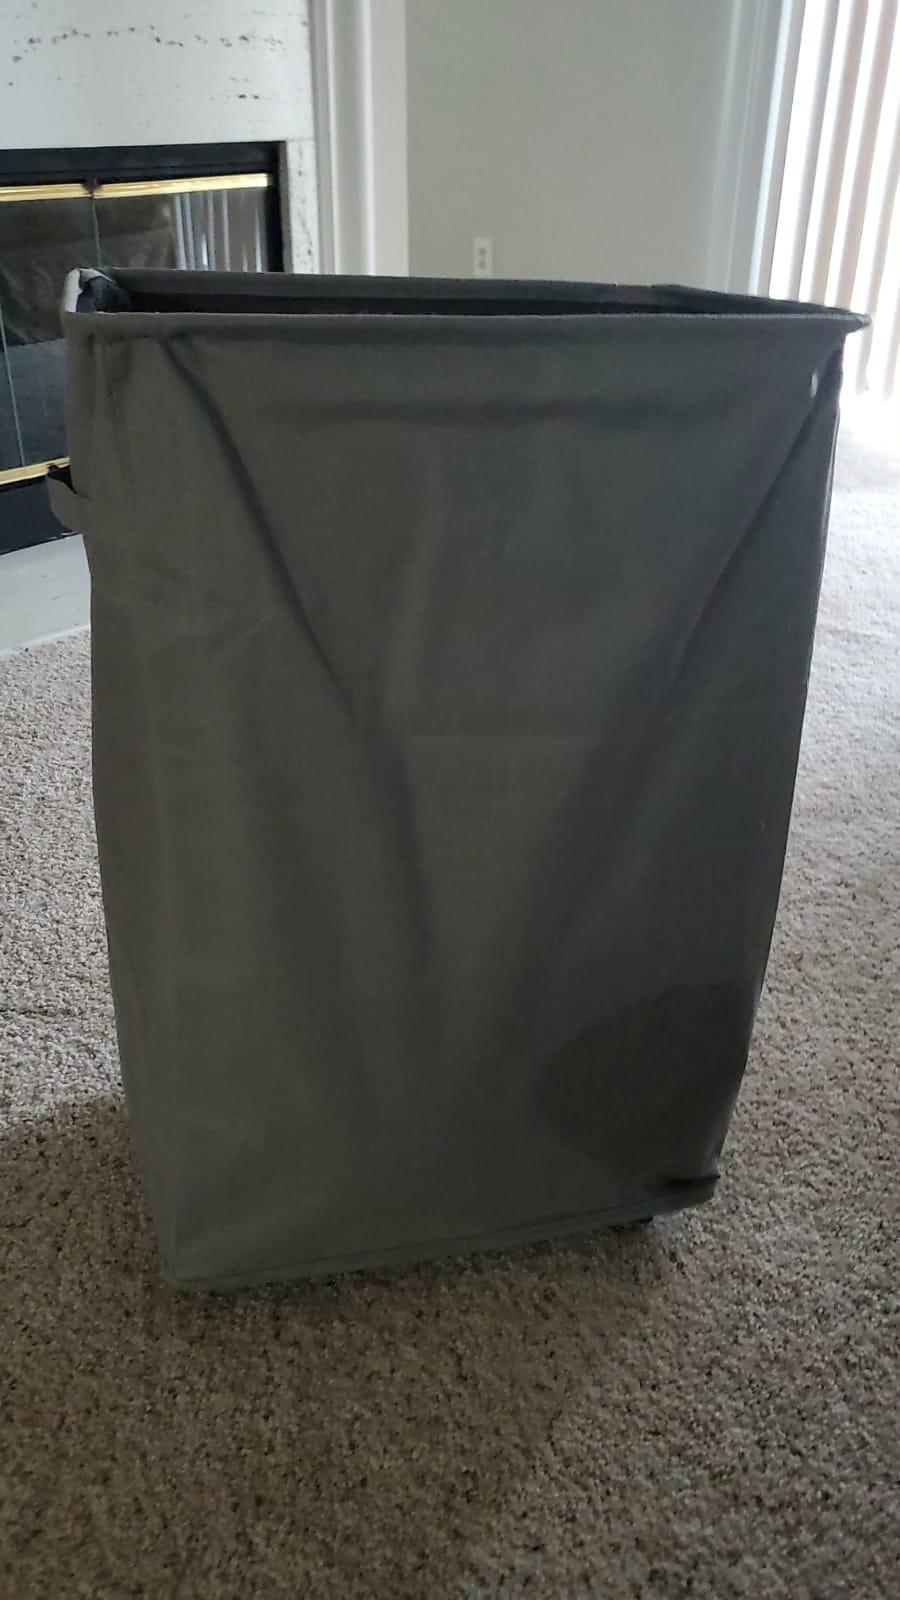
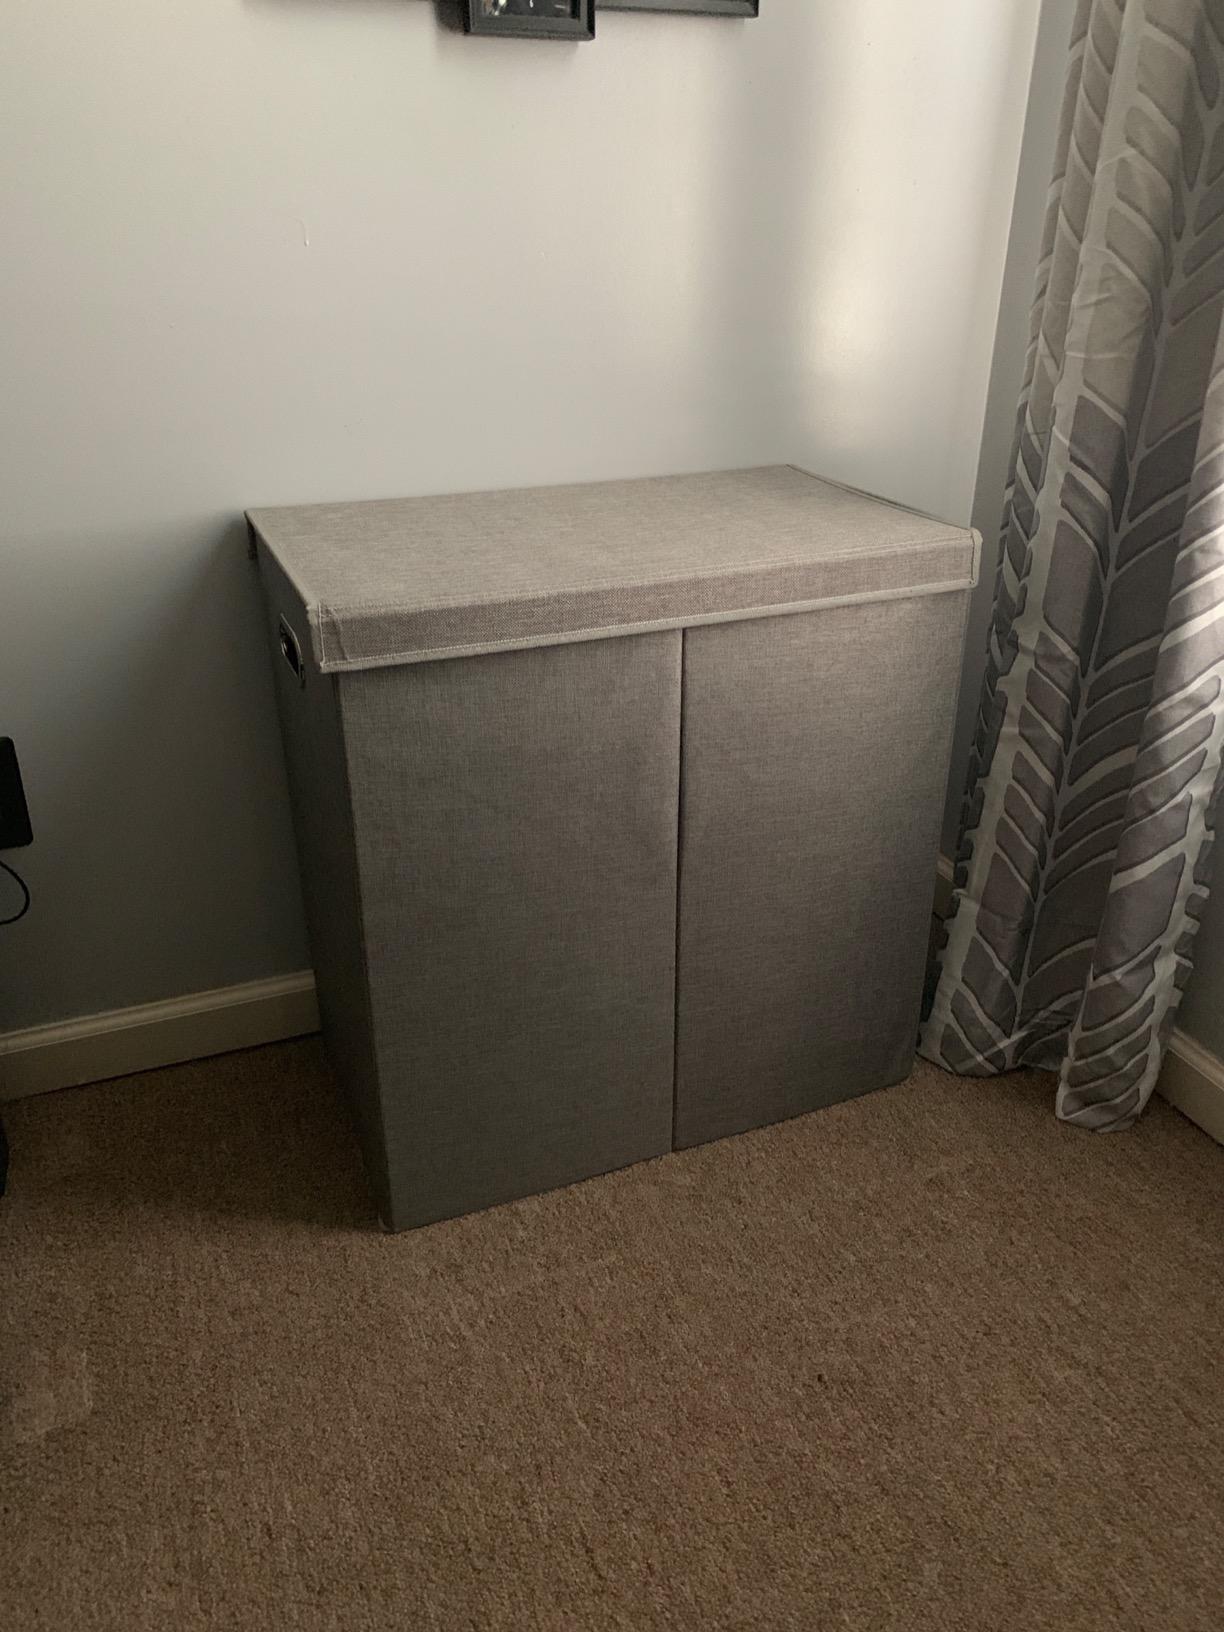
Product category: items_hamper
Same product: no